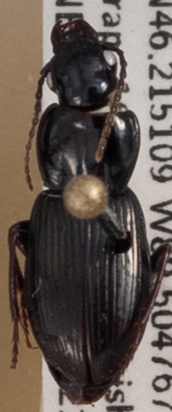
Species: Pterostichus pensylvanicus
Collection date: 2021-06-16
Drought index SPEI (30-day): -0.638
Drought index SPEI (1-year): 0.498
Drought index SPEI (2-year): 1.348